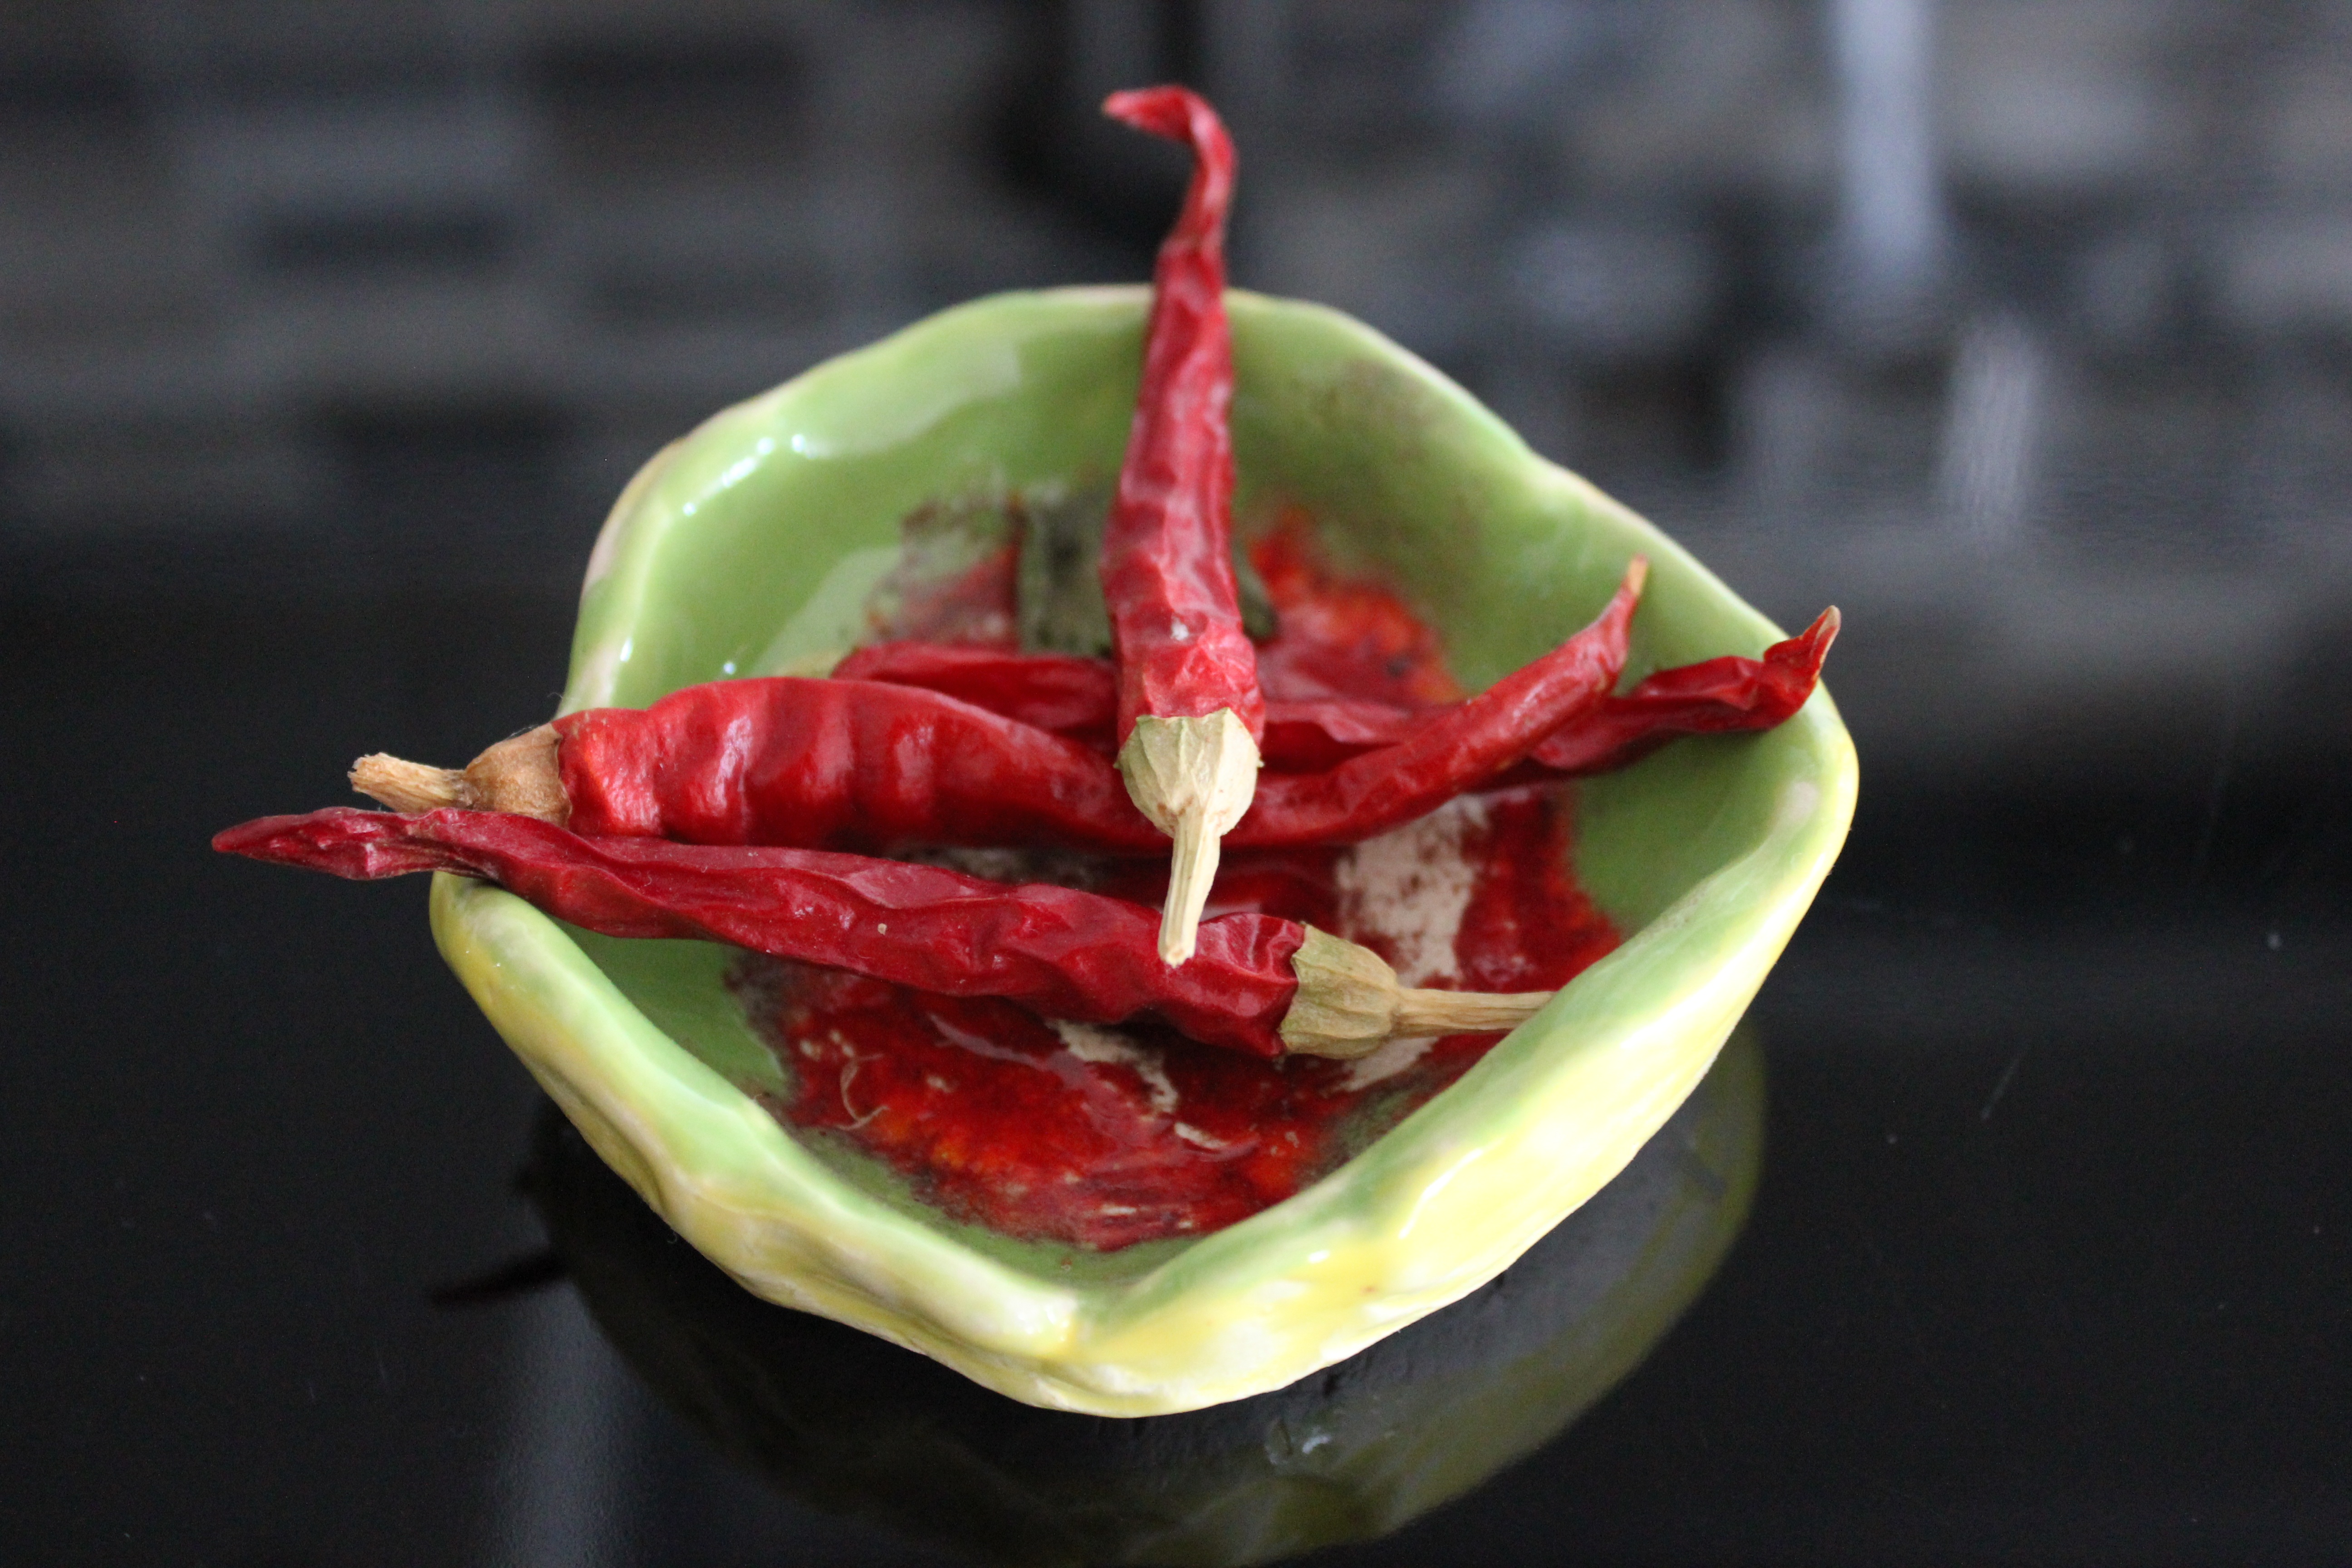
plant, fruit, leaf, flower, food, red, produce, vegetable, black, peppers, macro photography, flowering plant, chili pepper, land plant, peperoncini, bell peppers and chili peppers